Zhytomyr

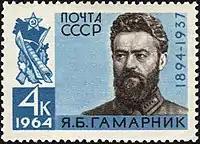
Yakov Gamarnik on a 1964 Soviet stamp

The city has 74 historical monuments, 24 archeological monuments, and 15 monuments of monumental art (one of which is of national importance). Monuments of architecture and urban planning of state importance — 10, local significance — 72.